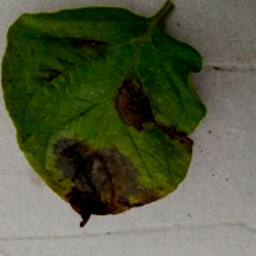
Etiqueta: Late Blight